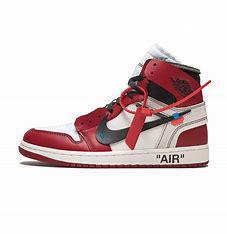
Brand: Jordan
Model: Off-White